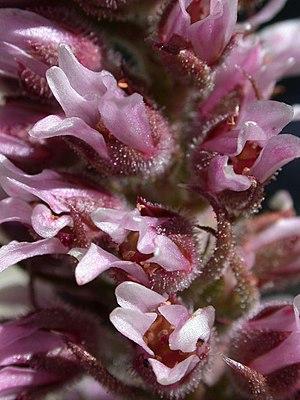
La Saxifrage à nombreuses fleurs est une plante herbacée vivace du genre Saxifraga et de la famille des Saxifragacées.